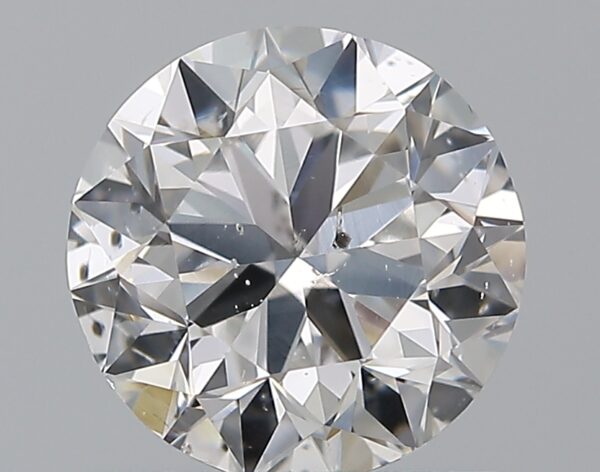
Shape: round
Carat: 1
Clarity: SI2
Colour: D
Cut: VG
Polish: EX
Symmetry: VG
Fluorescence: ST
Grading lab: GIA
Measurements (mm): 6.18 x 6.24 x 3.99